Malusi islands

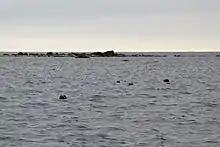
The Malusi islands are one of the main habitats of grey seals in the Gulf of Finland.

The Malusi islands are an archipelago in Gulf of Finland, administratively belonging to Estonia. The archipelago consists of three islands: "Põhja-Malusi", "Vahekari" and "Lõuna-Malusi".